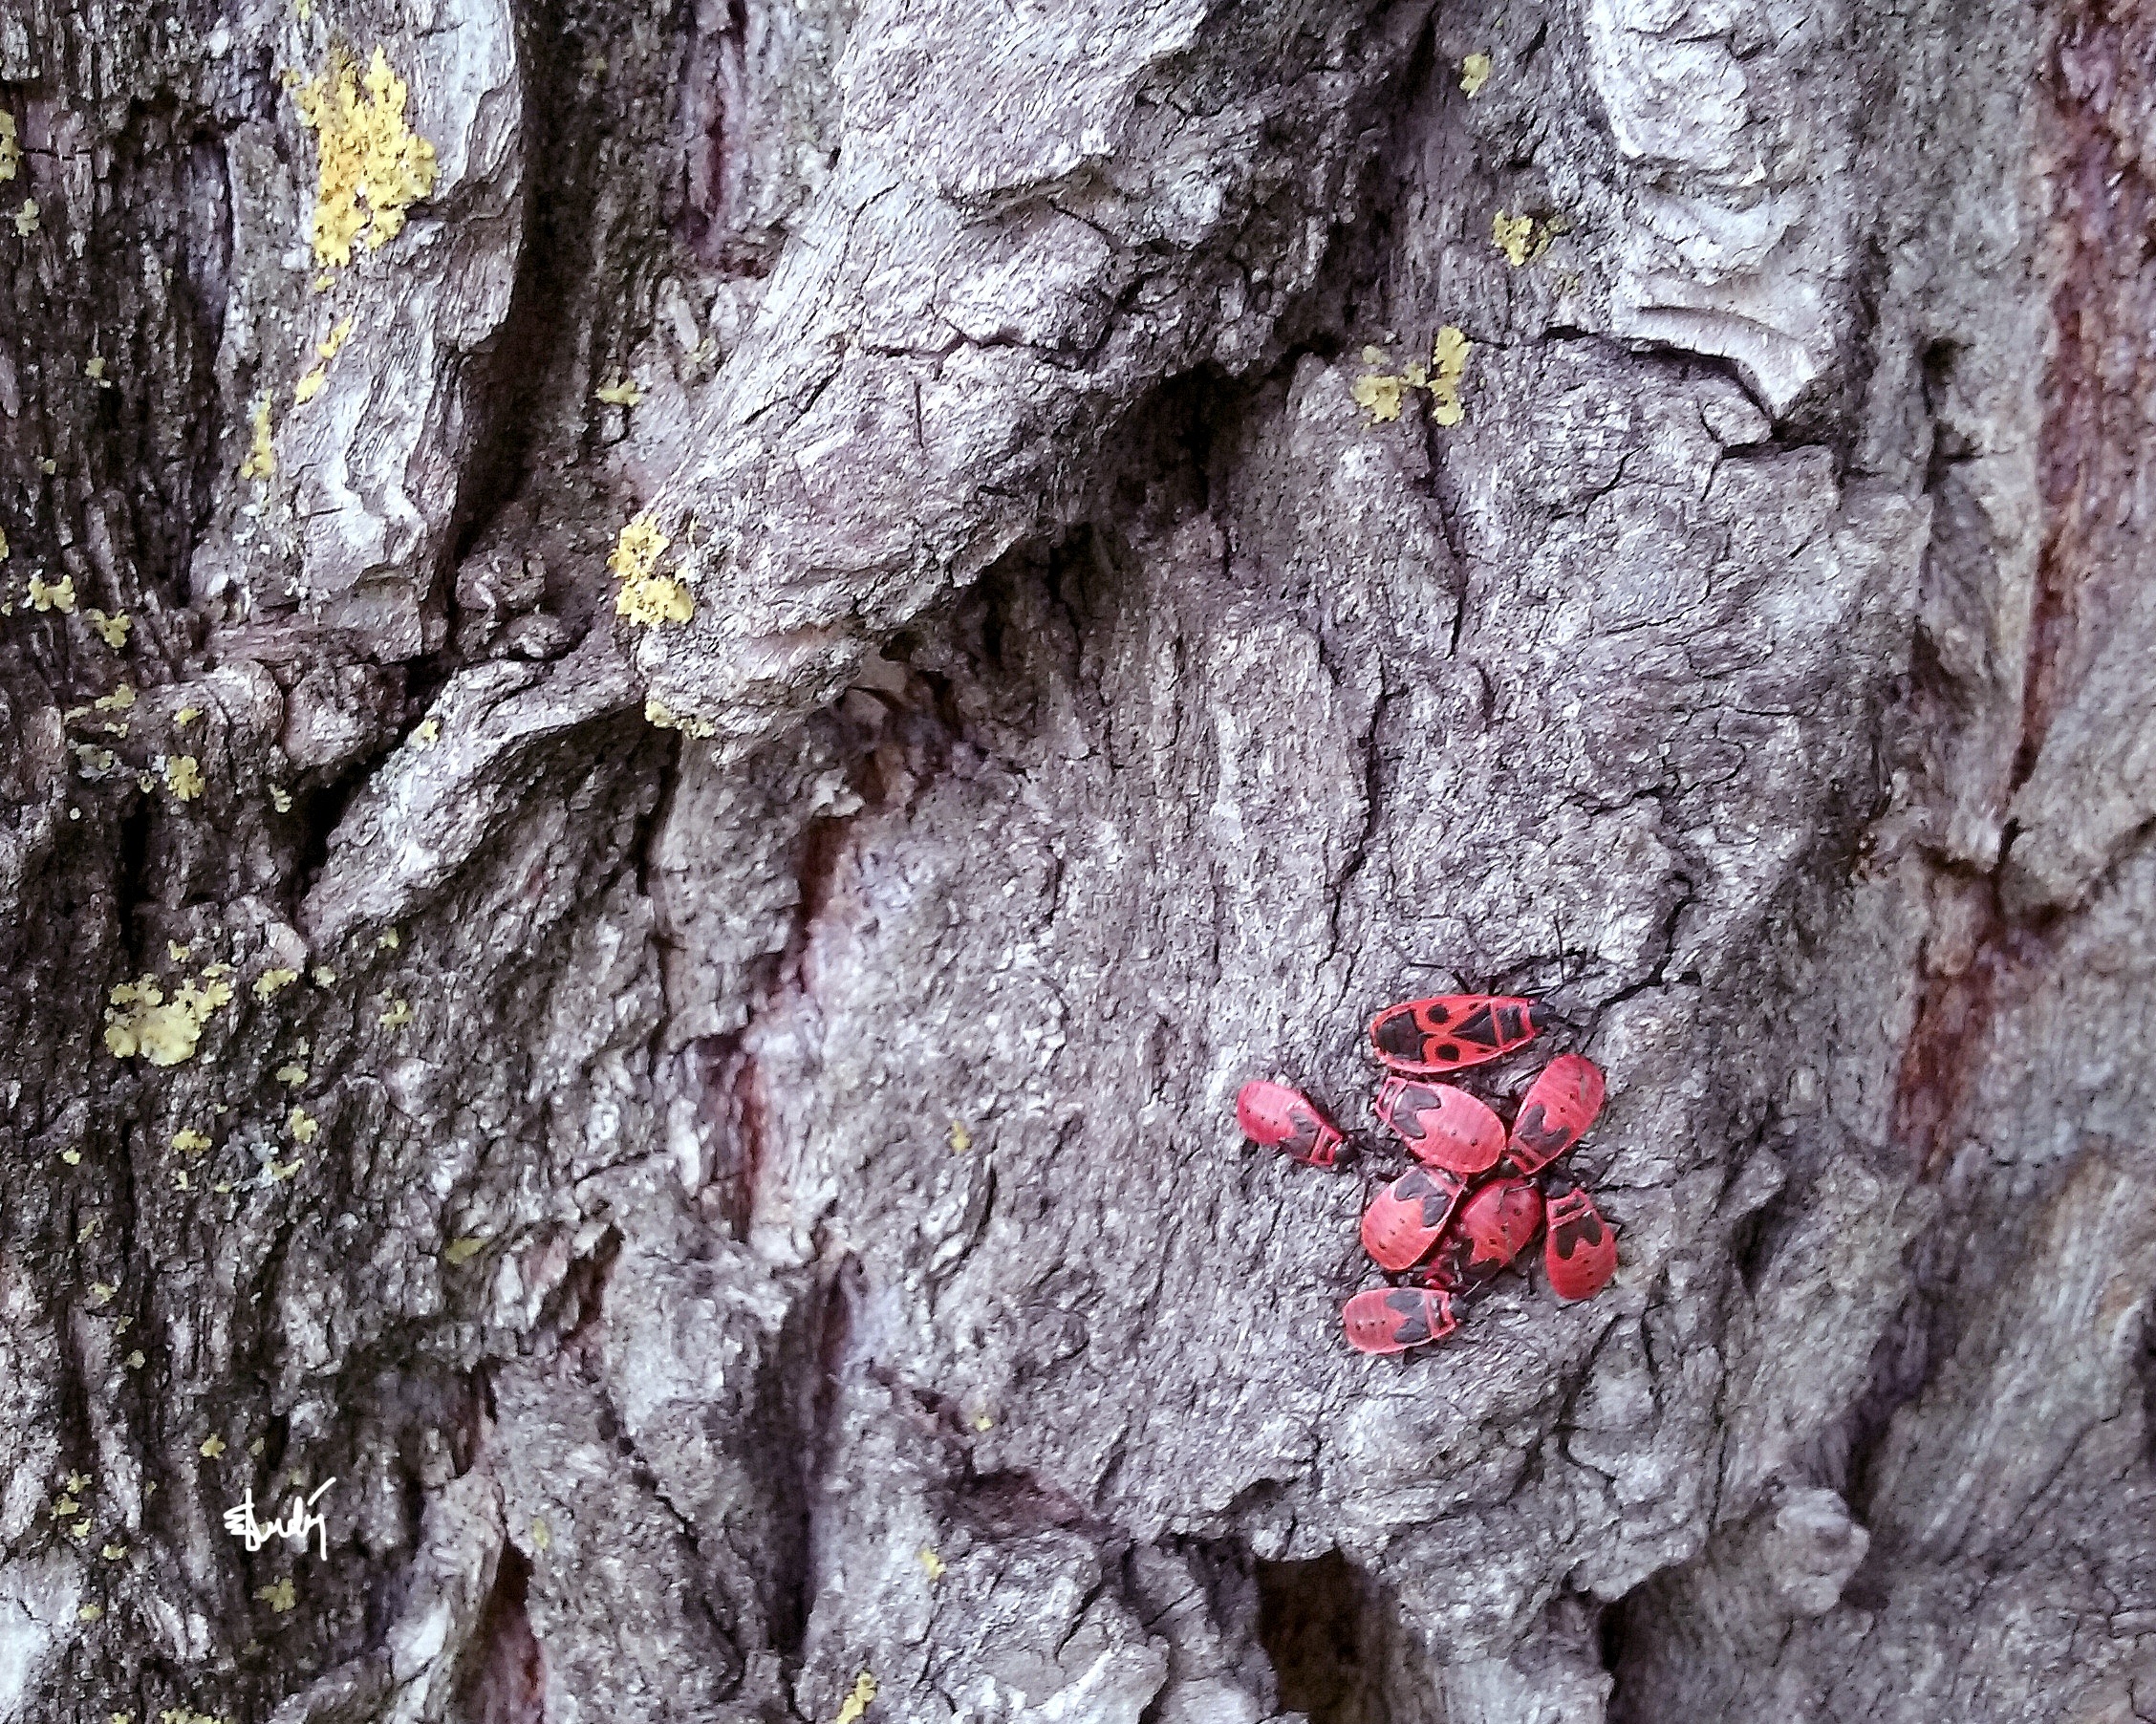
tree, nature, branch, gathering, plant, texture, leaf, flower, trunk, bark, red, soil, flora, close up, background, geology, wallpaper, bugs, flowering plant, fire bug, woody plant, land plant, red bugs, red dot, shapes in nature